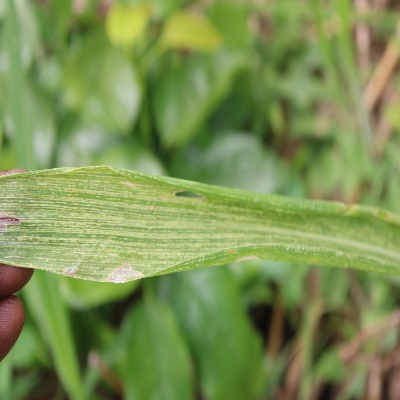
Crop: Maize
Condition: streak virus